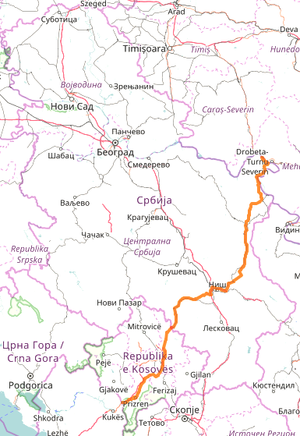
La Route Magistrale 35 est une route nationale de Serbie qui relie entre elles la frontière serbo-roumaine passant par les villes serbes de Kladovo, Negotin, Zaječar, Knjaževac, Svrljig, Niš, Merošina, Prokuplje, Kuršumlija jusqu’au Kosovo-et-Métochie. Cette route nationale possède une coupure entre 2 autoroutes.